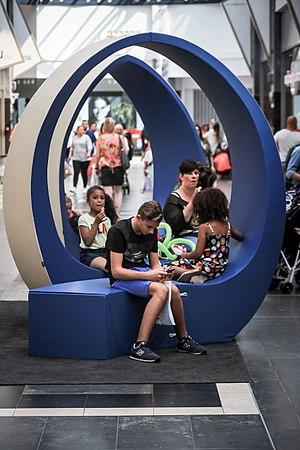
Espace enfants
"L’espace commercial les ""Grands Prés - Shopping de Wallonie"", situé non loin du centre ville de Mons, occupe une surface commerciale utile de + de 100.000m² dont 81.000m² de surface de vente, répartie entre un hypermarché, une galerie commerciale, un retail park, ainsi qu'un IKEA.